Paul Ludwig Ewald von Kleist

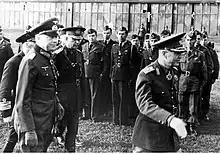
Ion Antonescu (right) of Romania with Kleist during a visit to the front, June 1942

During the Second Battle of Kharkov on 17 May 1942 as part of Operation Fredericus, Kleist's 1st Panzer Army attacked the Barvenkovo bridgehead from the south, advancing up to ten kilometres in the first day of the attack. On 19 May, the German 6th Army led by General Friedrich Paulus launched an offensive north of the bridgehead, encircling the Soviet 6th Army and 57th Army. After six days of encirclement, both armies were destroyed. By 28 May Kleist and Paulus' armies had captured 240,000 prisoners and destroyed or captured over 1250 Soviet tanks and 2000 artillery pieces.